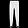
Label: Trouser